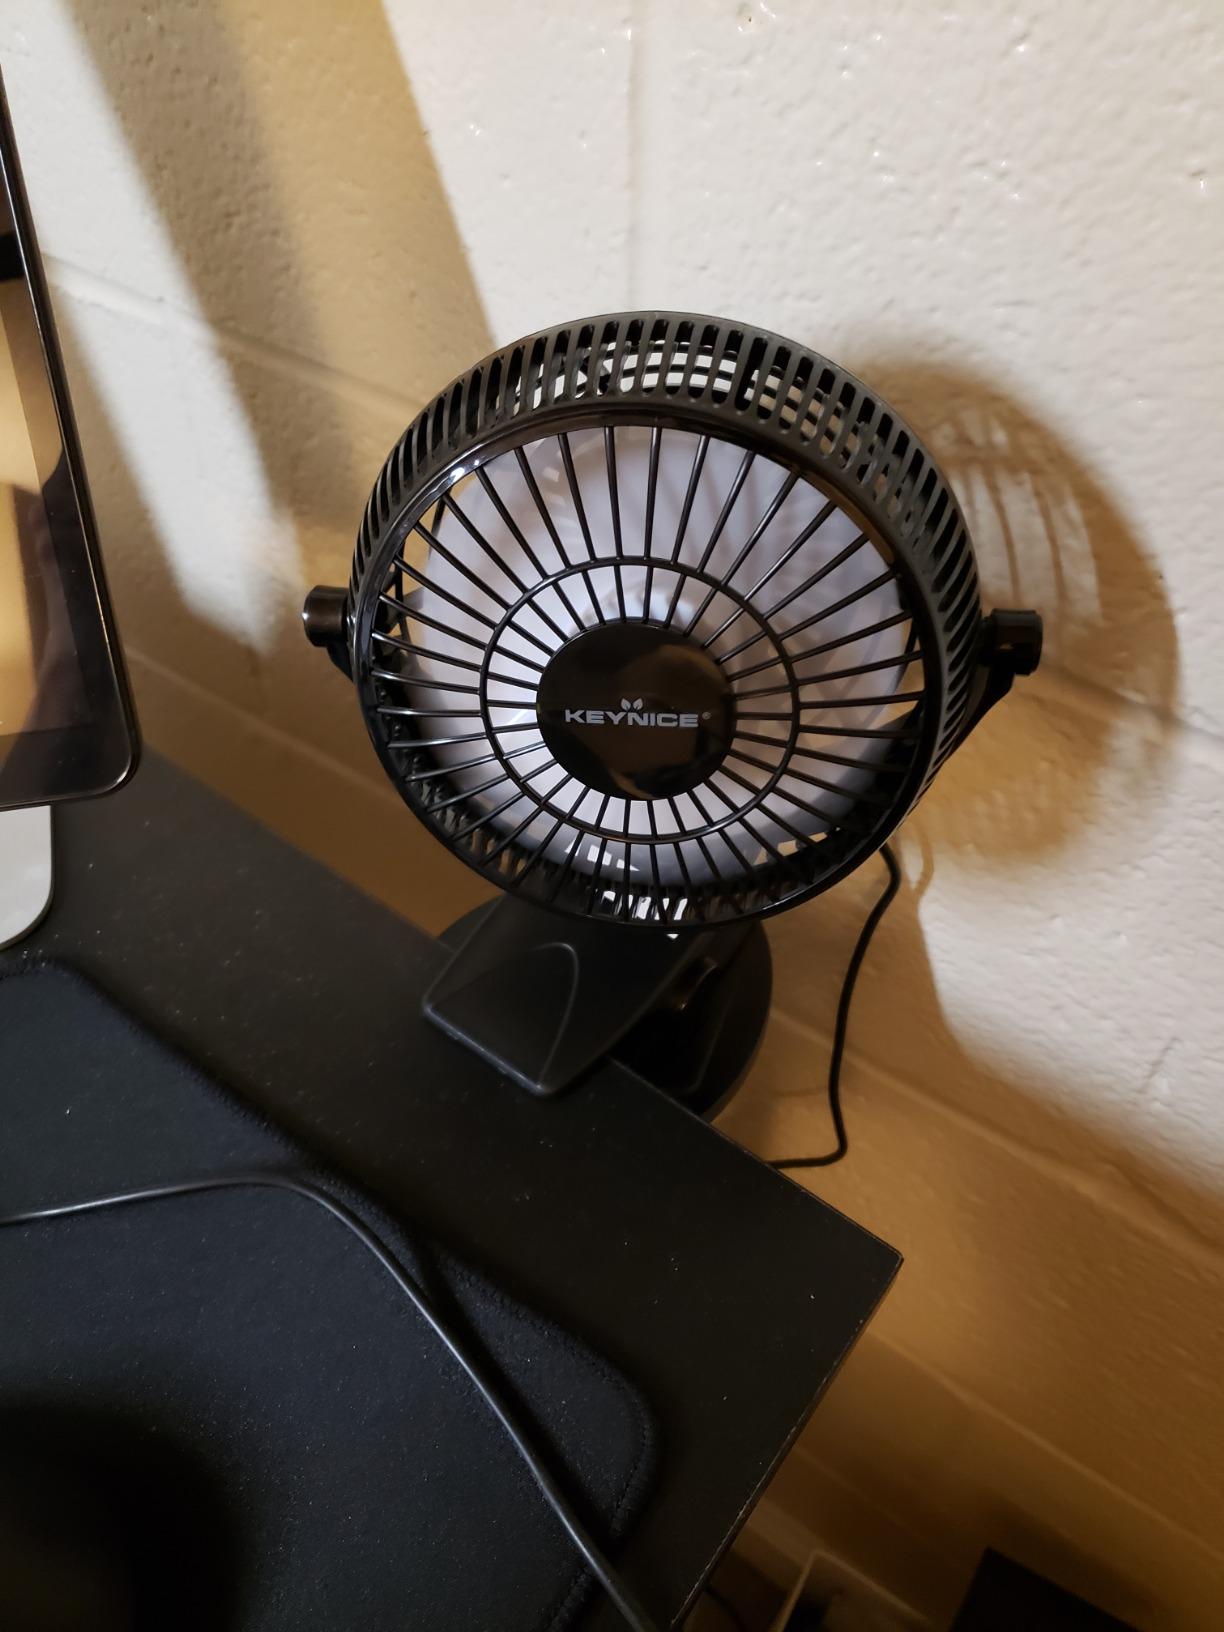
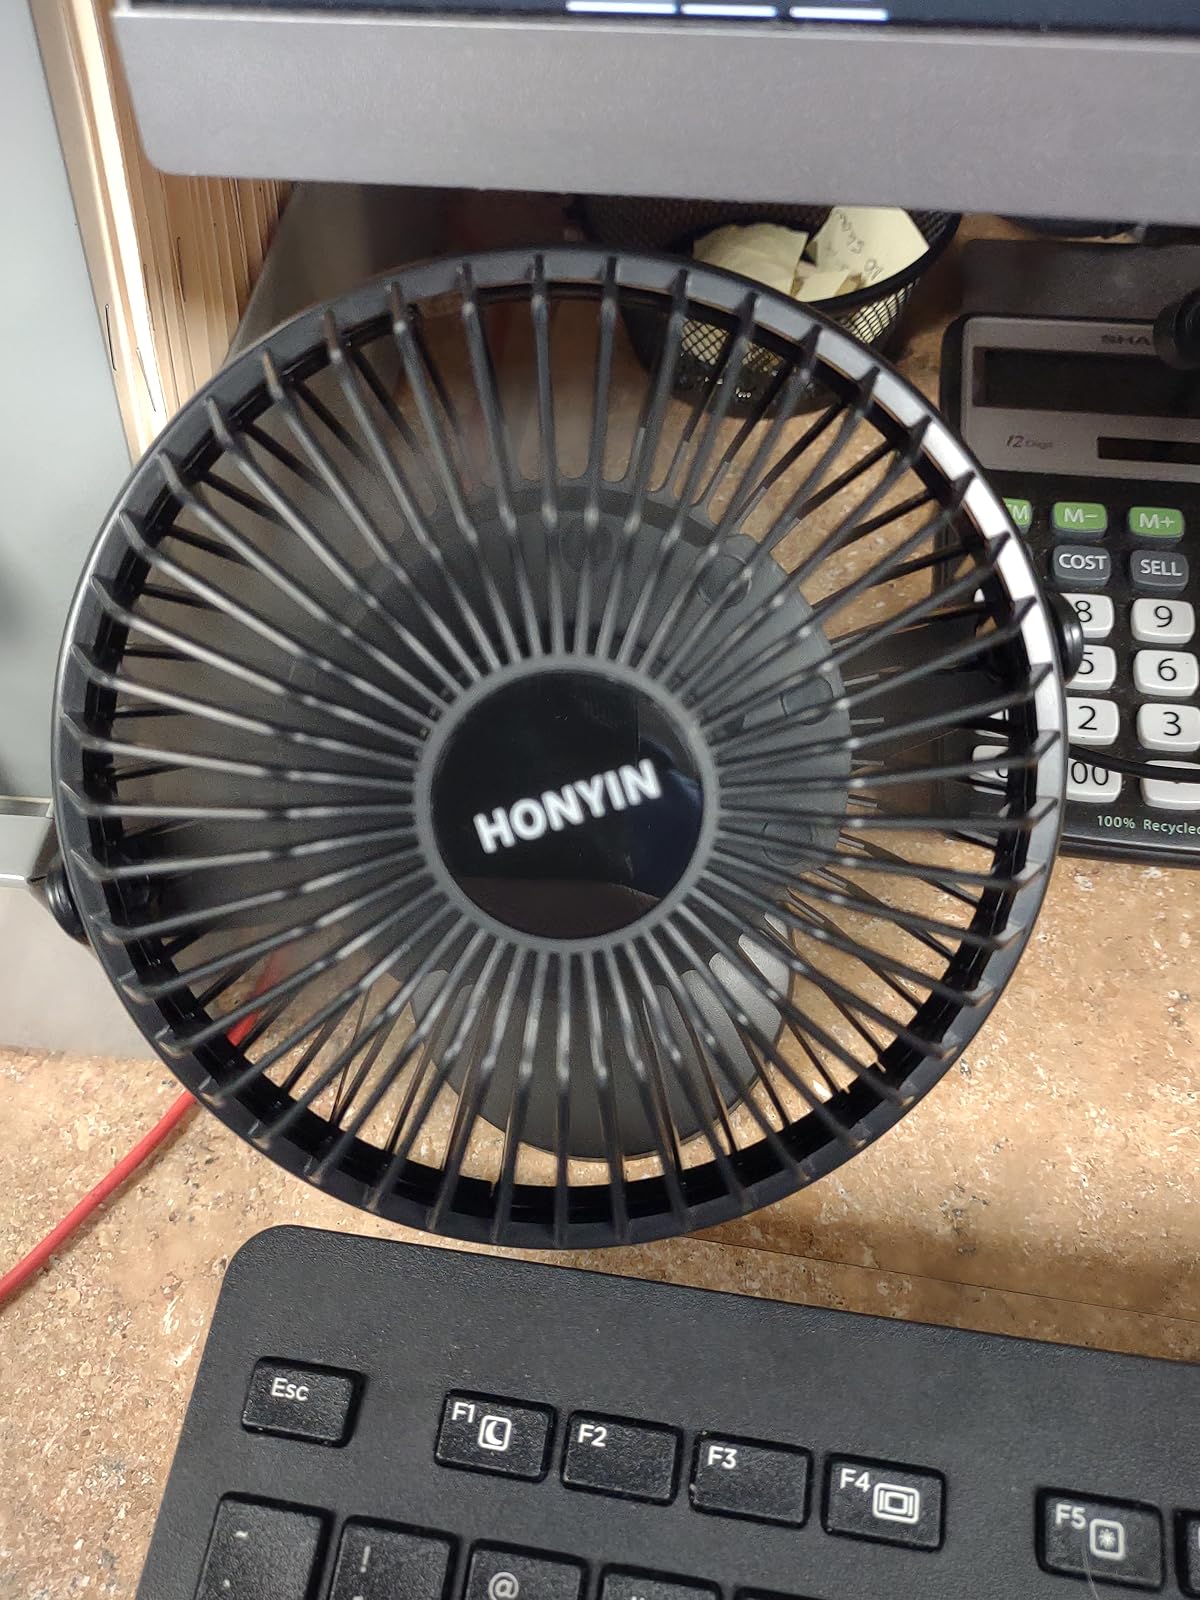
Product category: fan
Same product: no